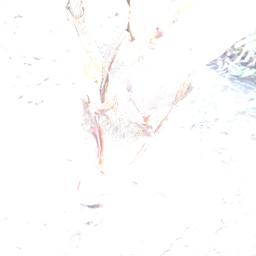
Label: BACTERIAL SOFT ROT